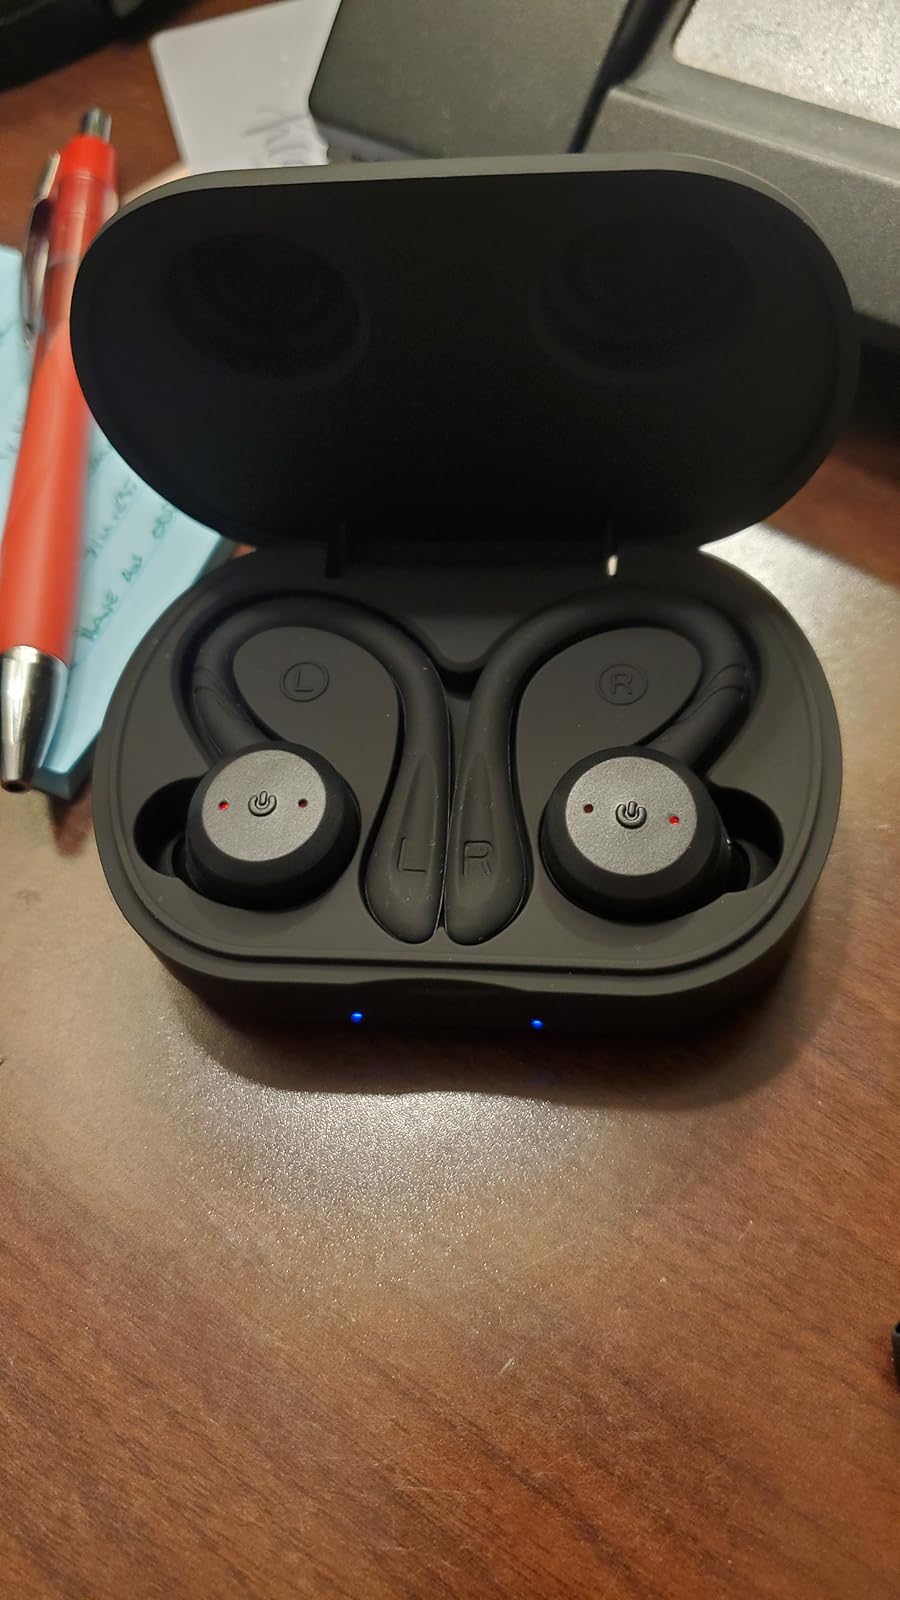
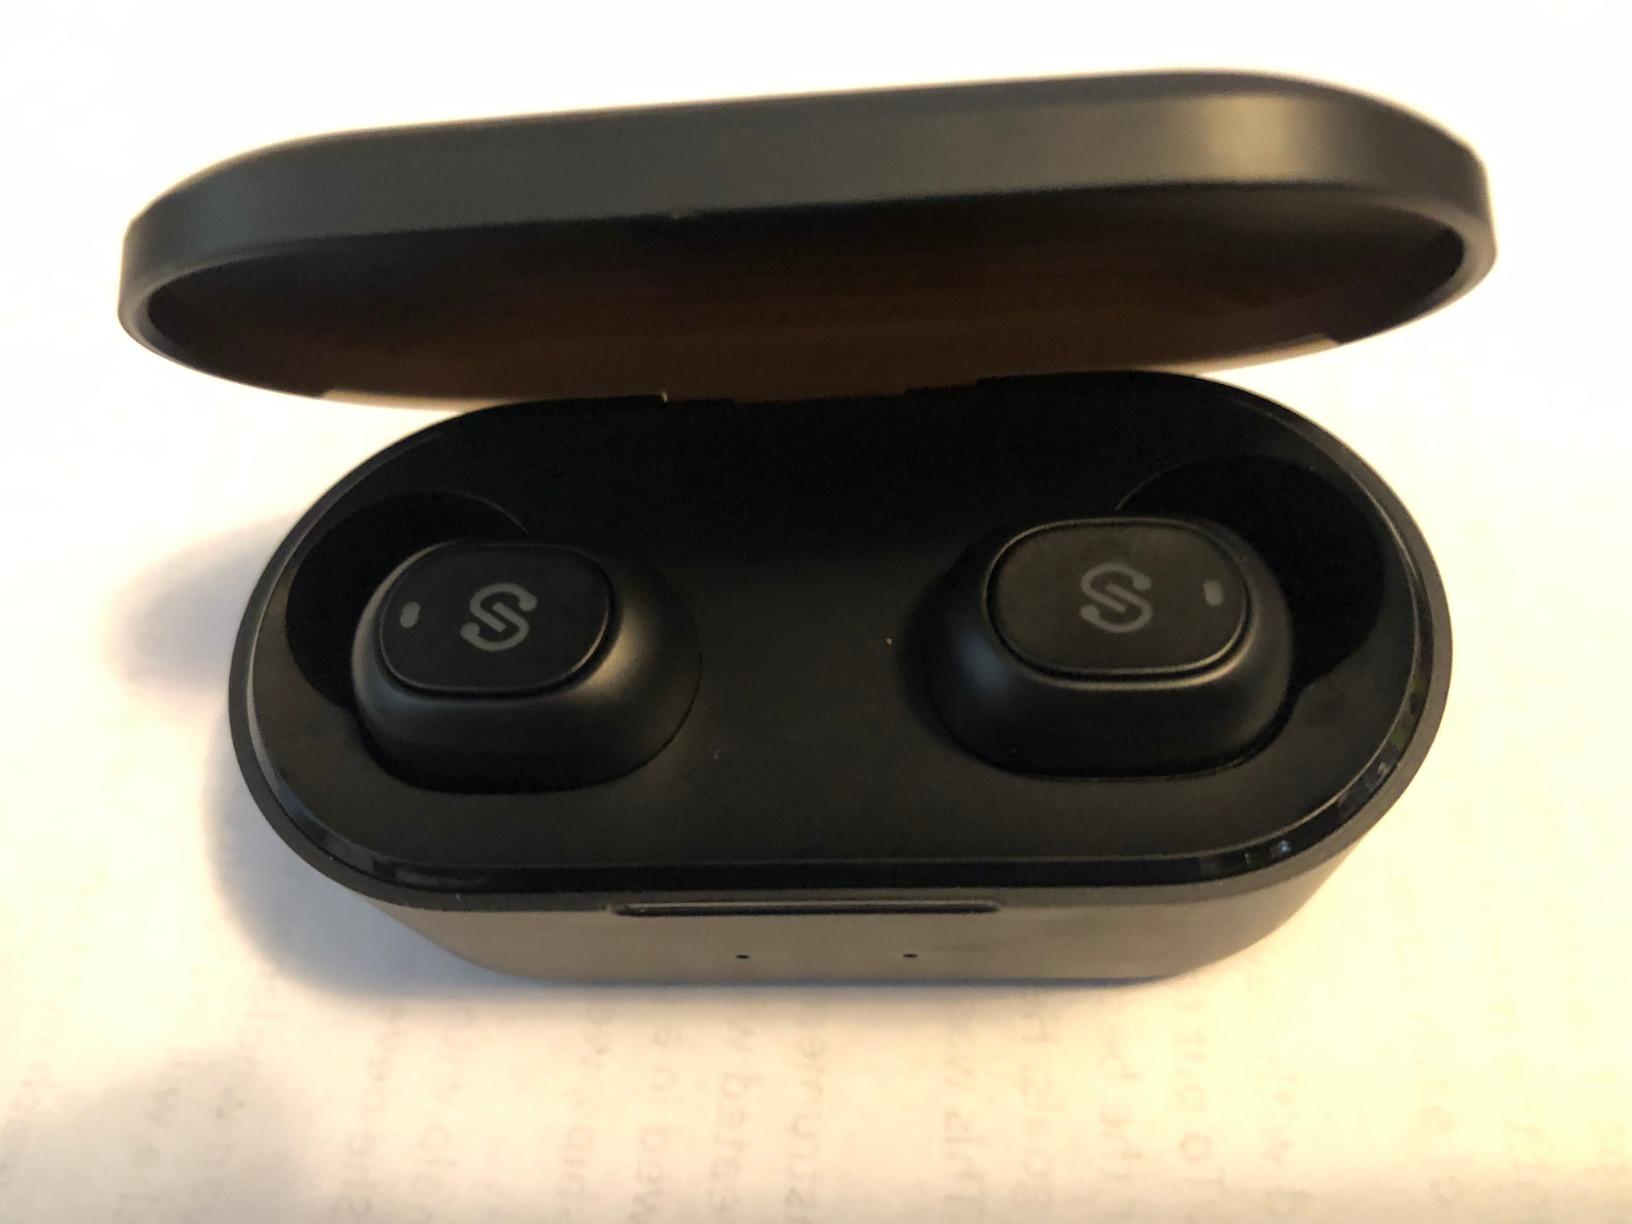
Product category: earbuds
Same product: no